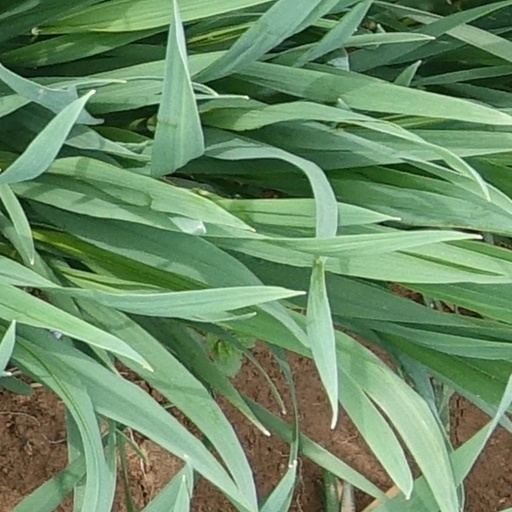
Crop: wheat